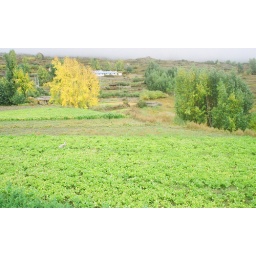
The view out of the window of the guest house in Jharkot